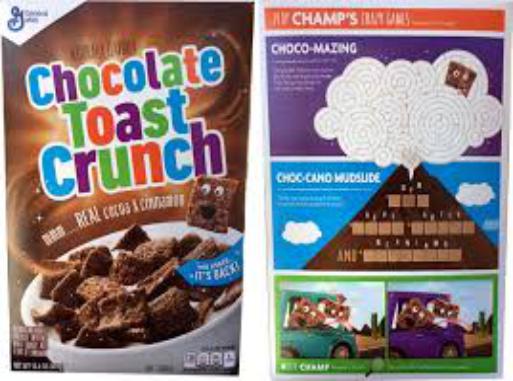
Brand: Chocolate Toast Crunch
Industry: Food